Viola Brand

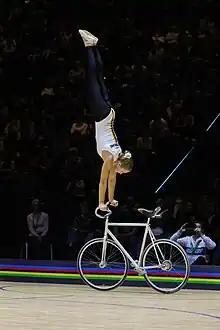
Viola Brand doing a handstand in 2019

Viola Brand (born 28 June 1994) is a German cyclist specialising in artistic cycling. She has won national and European championships twice each, and the silver medal three times in the World Championships.